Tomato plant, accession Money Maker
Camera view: vertical (180 deg); turntable rotation: 30 degrees
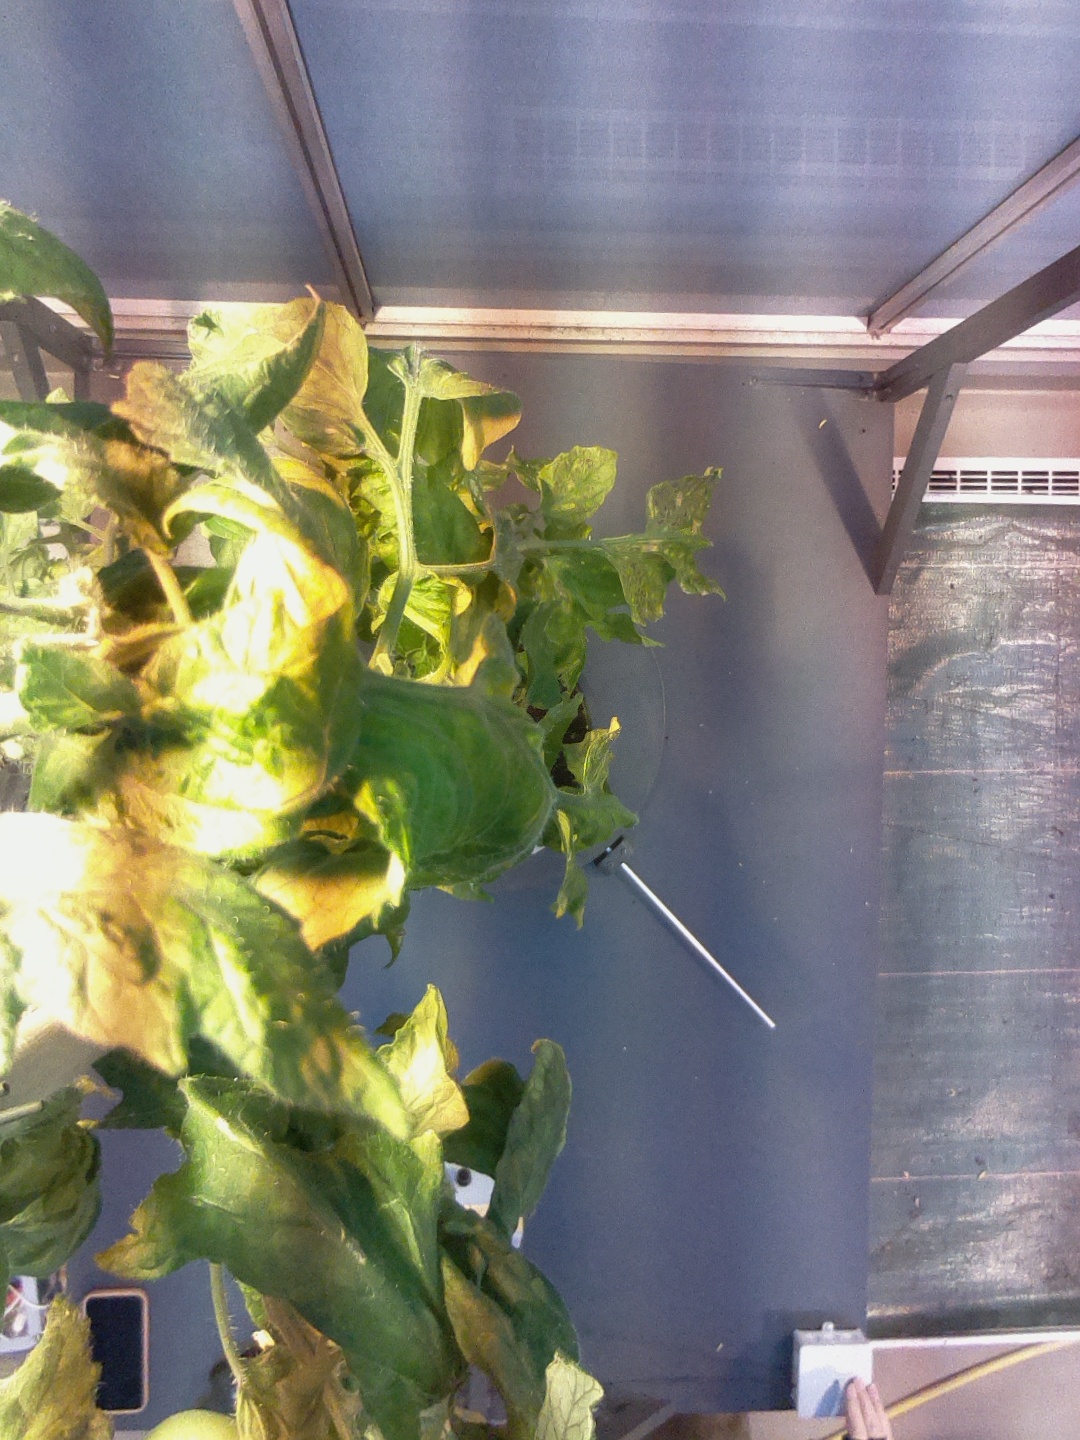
BBCH growth stage 76: 60%-70% of final fruit size